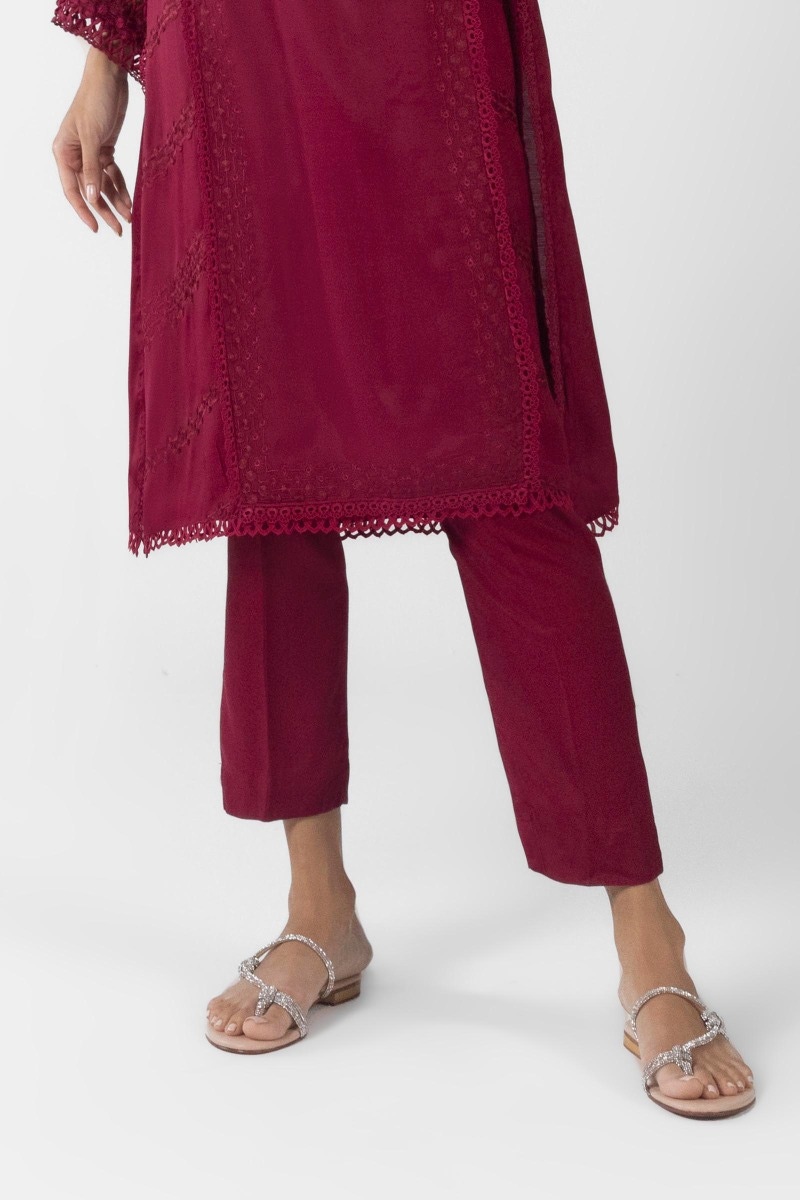
burgundy embroidered cotton tunic